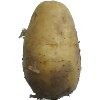
Label: white_potato